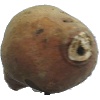
Label: Potato Sweet 1